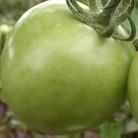
Crop: Tomato
Condition: healthy-fruit